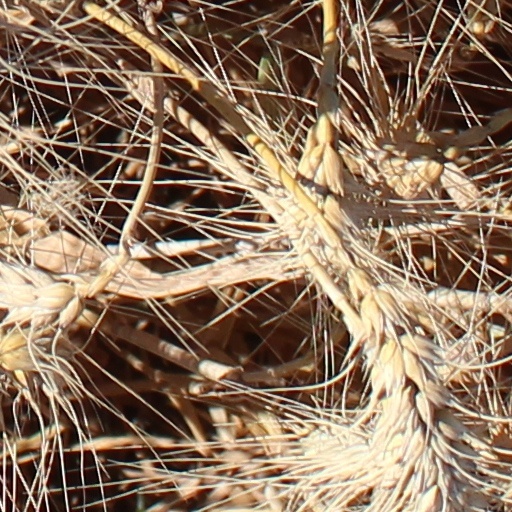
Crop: wheat